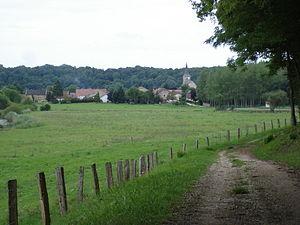
Haréville-les-Chanteurs en approchant du nord
Harréville-les-Chanteurs est une commune française située dans le département de la Haute-Marne, en région Grand Est.